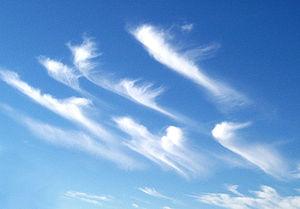
Le manuscrit Laon 239 est un livre de chant en grégorien sans ligne, attribué au IXᵉ siècle et conservé dans la bibliothèque municipale de Laon.
Le cisaillement du vent est une différence de la vitesse ou de la direction du vent entre deux points suffisamment proches de l'atmosphère. Selon que les deux points de référence sont à des altitudes différentes ou à des coordonnées géographiques différentes, le cisaillement est dit vertical ou horizontal. Il provoque une instabilité de Kelvin-Helmholtz qui se traduit par de fortes turbulences au niveau de la couche de friction.